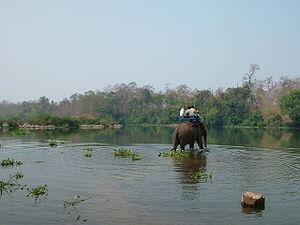
Buôn Đôn est un district du Viêt Nam situé à l'ouest de la province de Đắk Lắk. Il est frontalier du Cambodge.